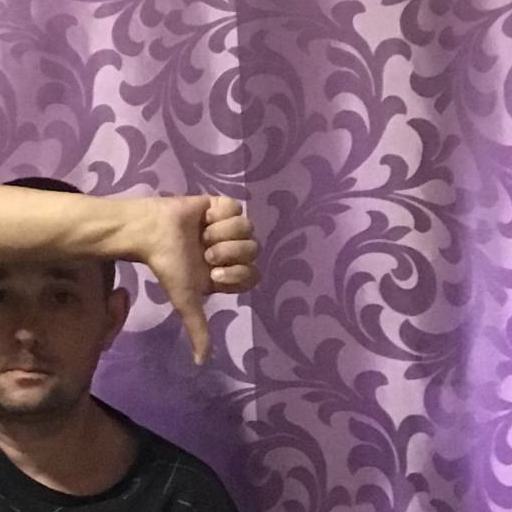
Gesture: dislike